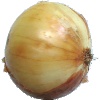
Label: white_onion